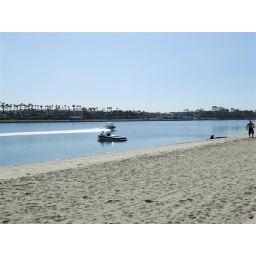
Lots of people water ski in this area and picnic on the beach